Caspase 3

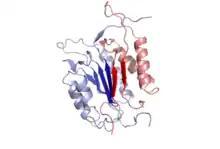
The p12 (pink) and p17 (light blue) subunits of caspase-3 with the beta-sheet structures of each in red and blue, respectively; image generated in Pymol from 1rhm.pdb

Caspase-3, in particular, (also known as CPP32/Yama/apopain) is formed from a 32 kDa zymogen that is cleaved into 17 kDa and 12 kDa subunits. When the procaspase is cleaved at a particular residue, the active heterotetramer can then be formed by hydrophobic interactions, causing four anti-parallel beta-sheets from p17 and two from p12 to come together to make a heterodimer, which in turn interacts with another heterodimer to form the full 12-stranded beta-sheet structure surrounded by alpha-helices that is unique to caspases. When the heterodimers align head-to-tail with each other, an active site is positioned at each end of the molecule formed by residues from both participating subunits, though the necessary Cys-163 and His-121 residues are found on the p17 (larger) subunit.